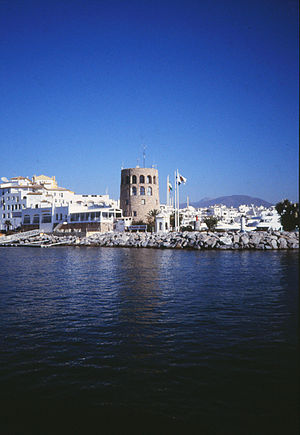
Puerto Banús
Byen set fra havet, september 2001.
Indsejlingen til Puerto Banús ved Marbella i Andalusien. 8. september 2001.
Puerto Banús er en marina ved Marbella på Costa del Sol i det sydlige Spanien. Marinaen blev bygget af den lokale forretningsmand og ejendomsudvikler José Banús og blev åbnet i maj 1970.